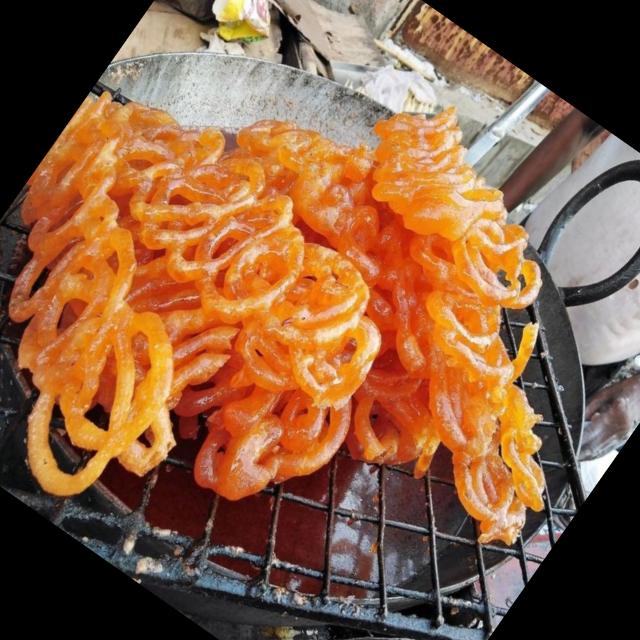
Dish: jalebi